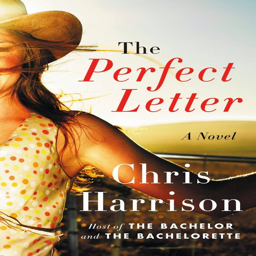
pin for later : actor was inspired